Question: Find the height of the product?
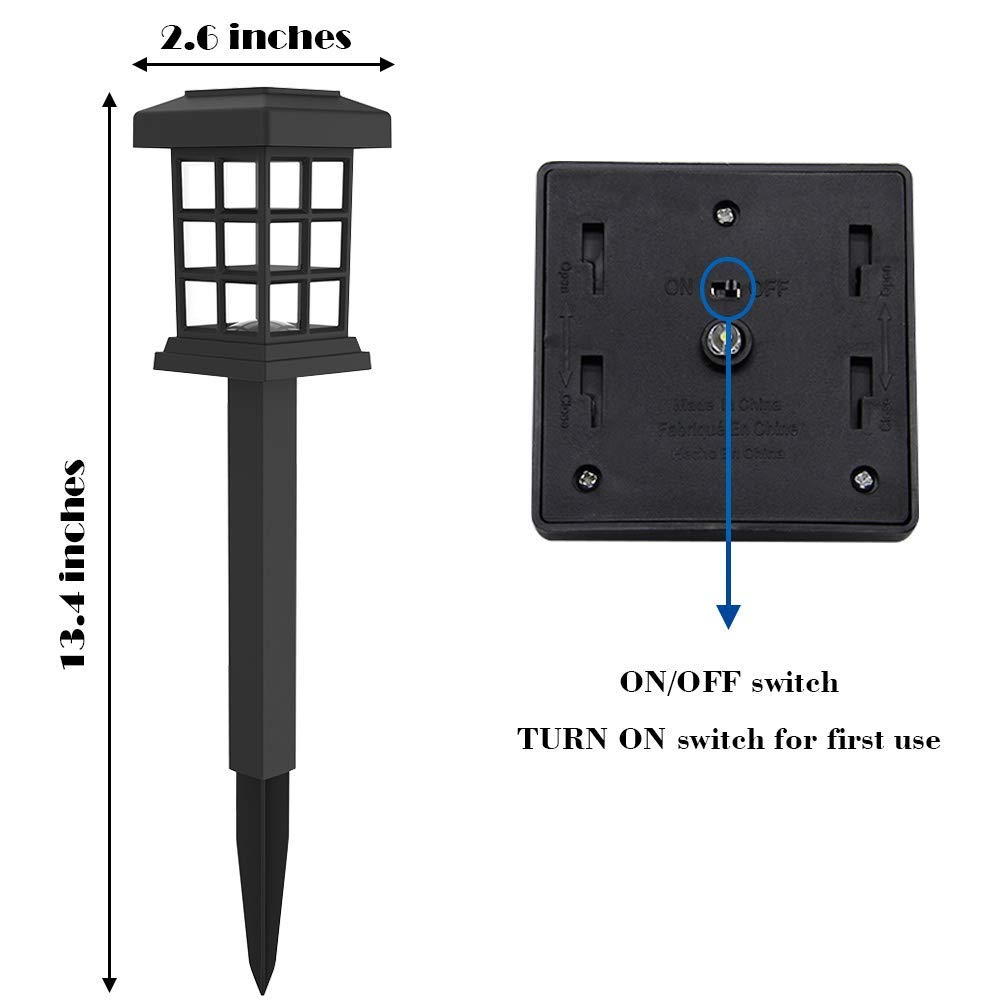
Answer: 13.4 inch